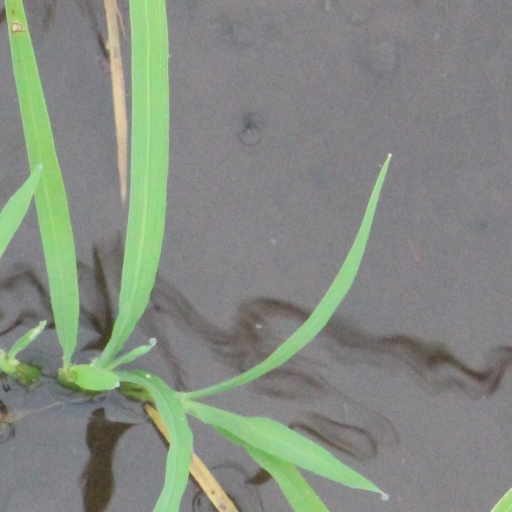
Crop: rice